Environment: real
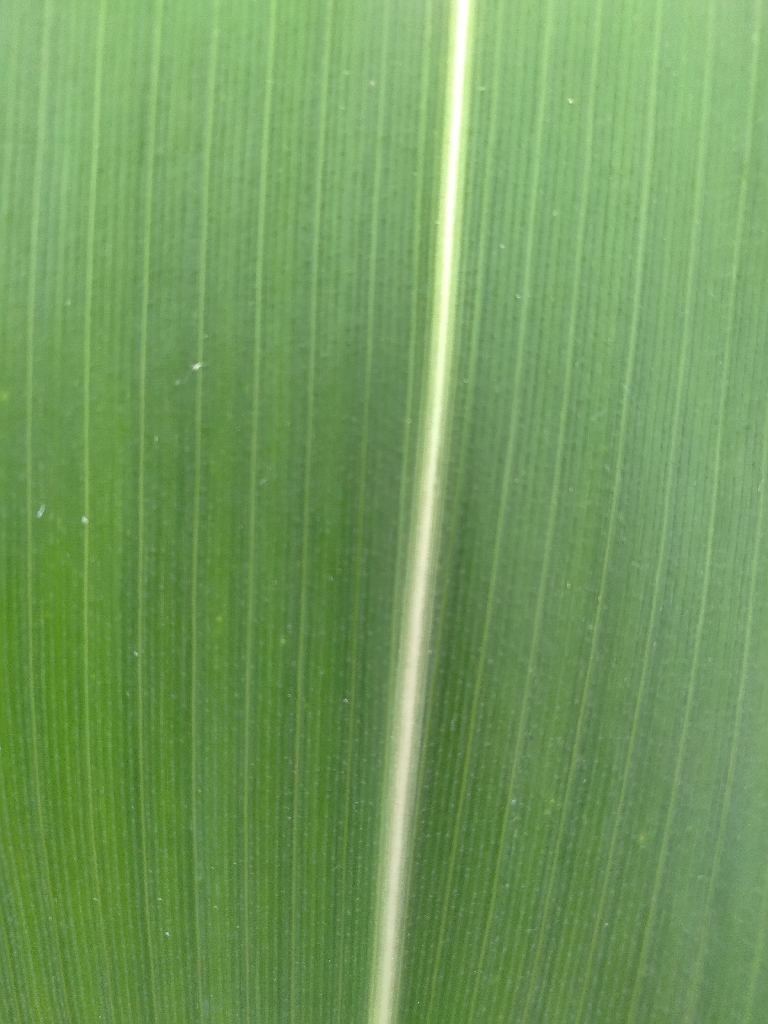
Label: healthy